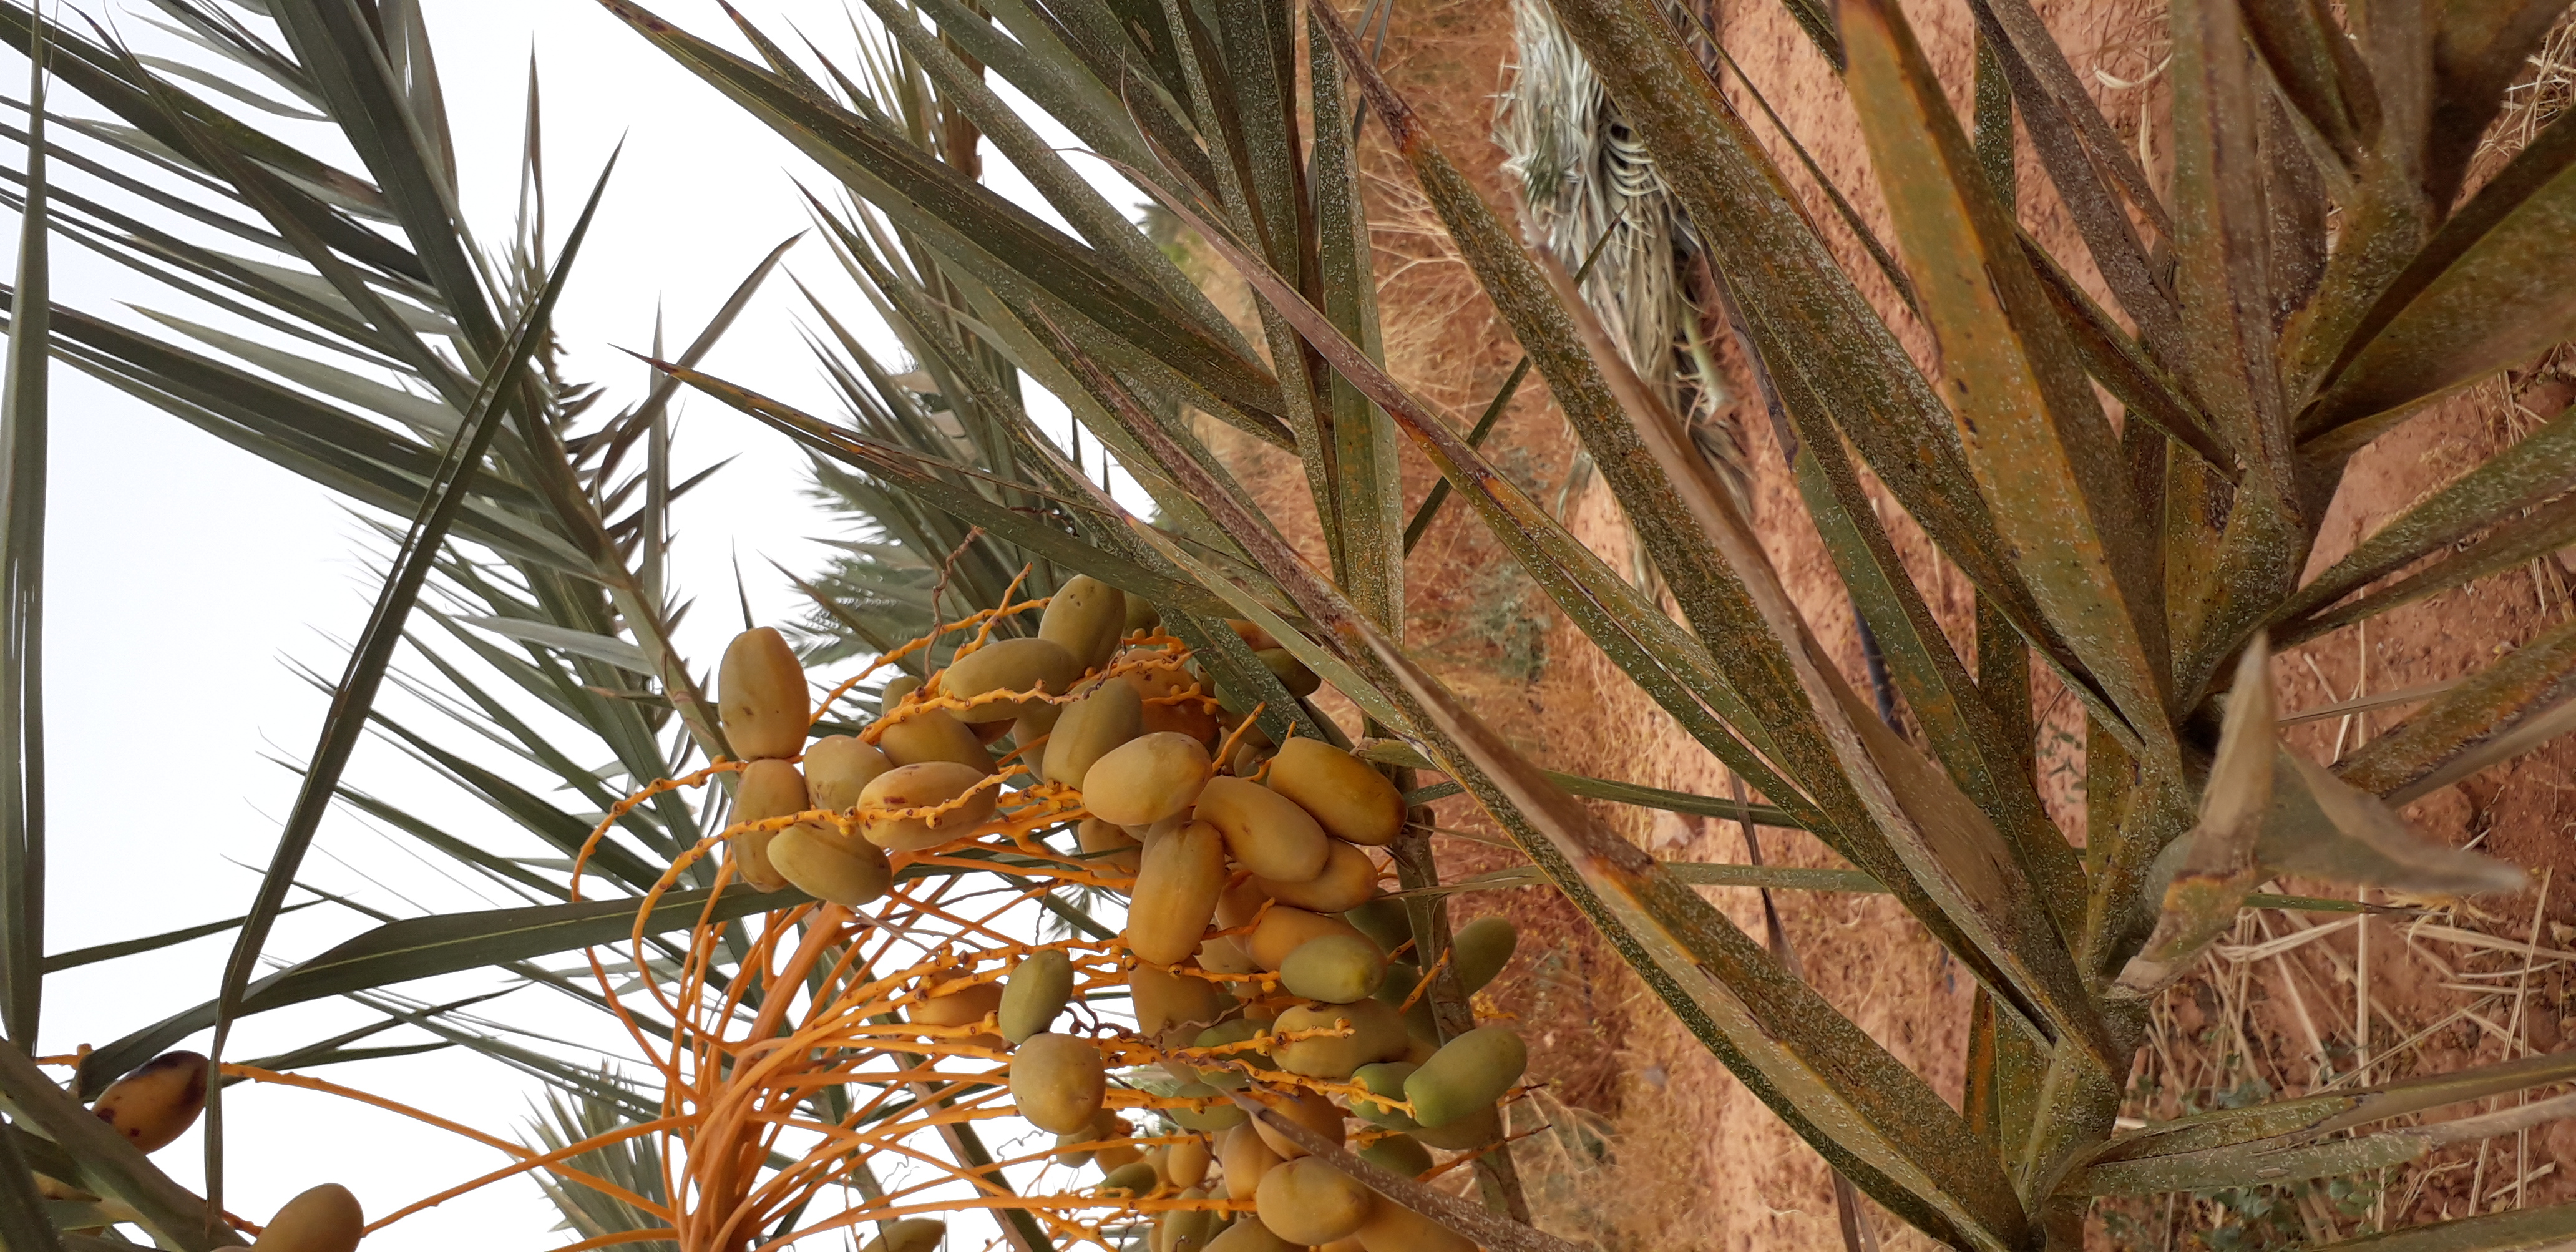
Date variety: Boumajhoul